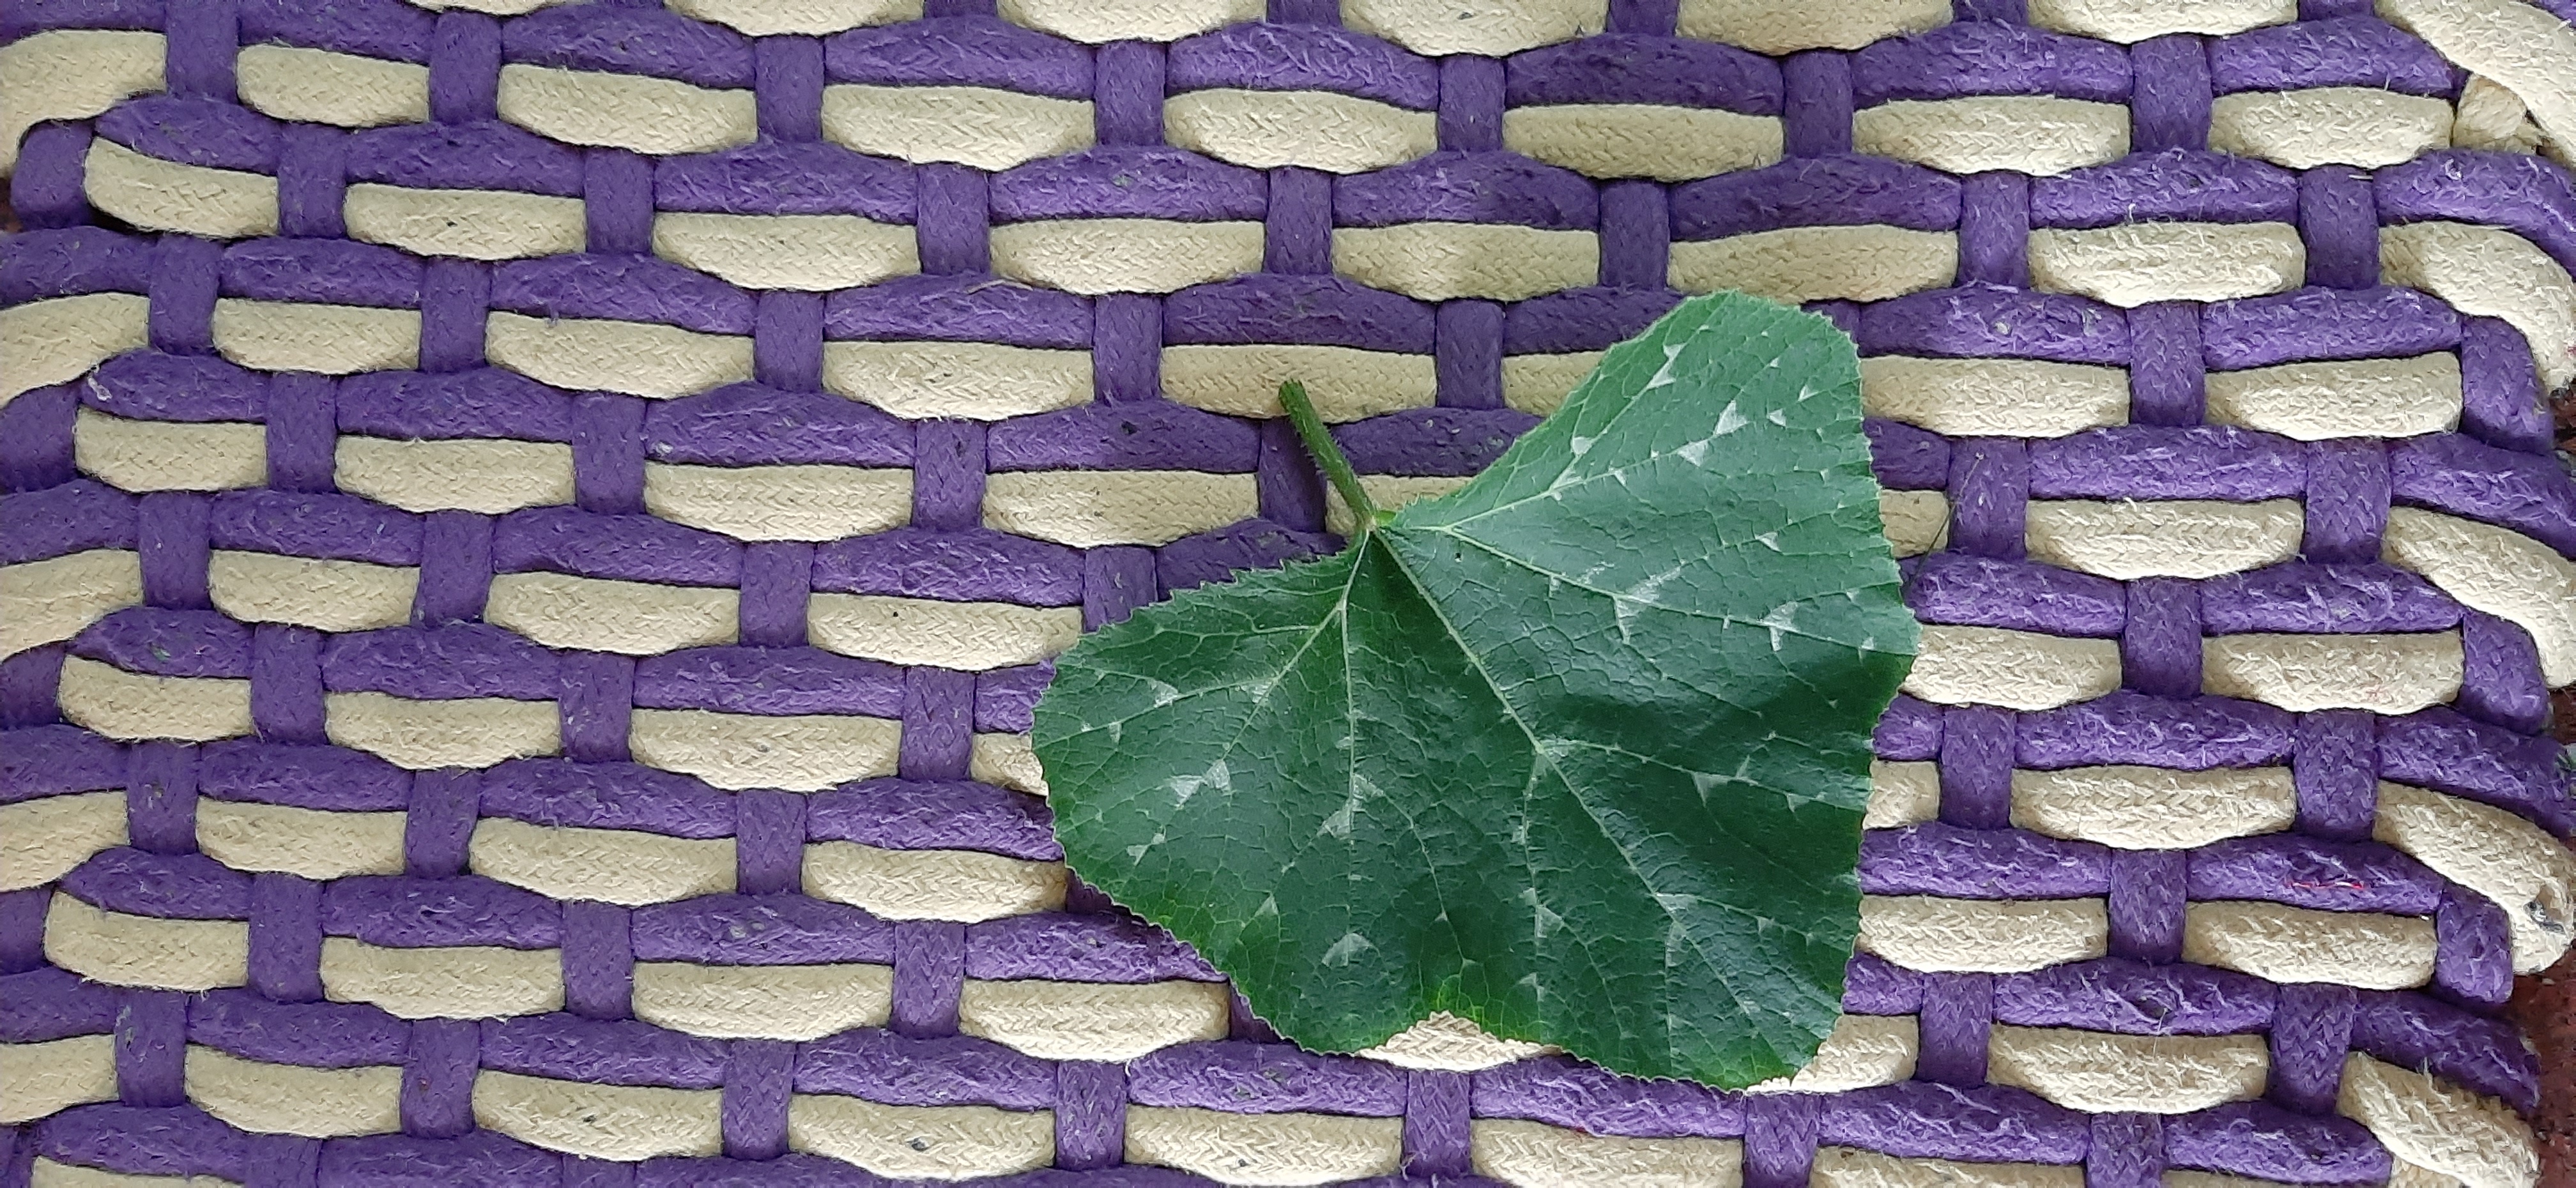
Plant: Pumpkin